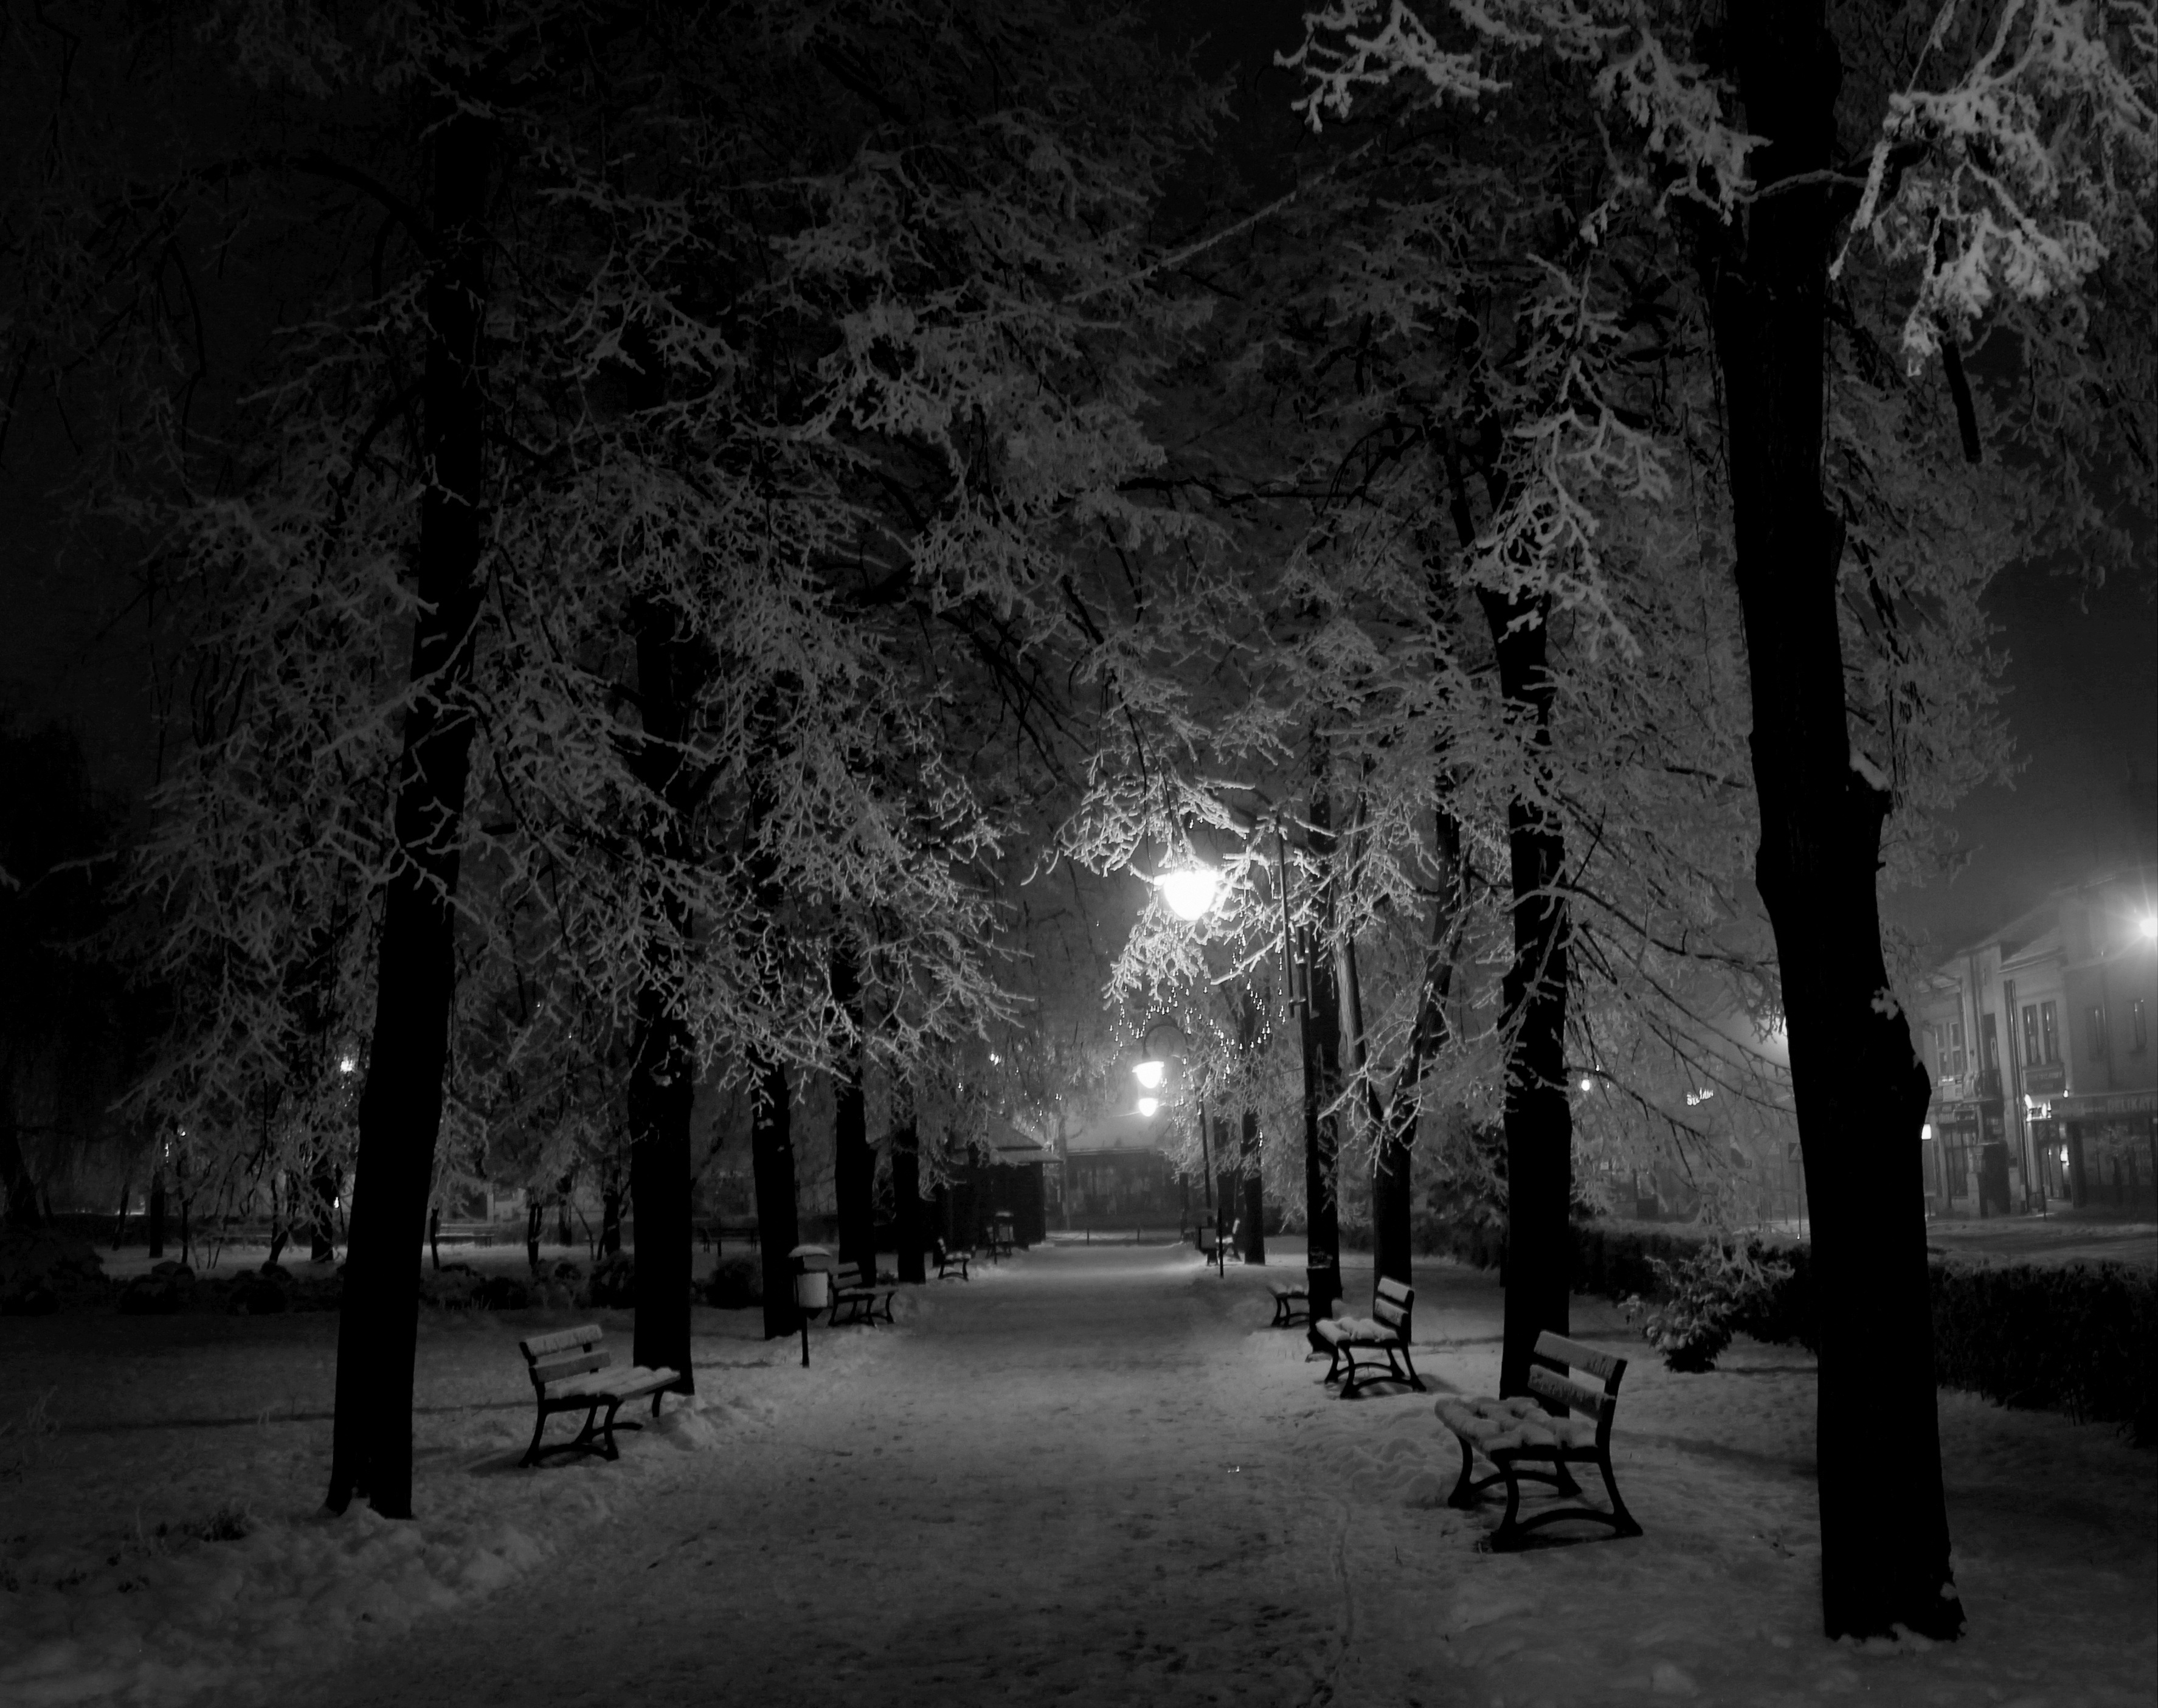
tree, forest, snow, winter, light, black and white, plant, night, sunlight, morning, evening, park, weather, darkness, monochrome, lighting, black white, moonlight, monochrome photography, atmospheric phenomenon, woody plant